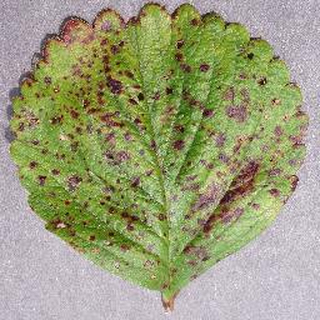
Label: strawberry_leaf_scorch